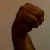
The image shows a hand gesture representing the letter 'M' in Indian Sign Language.